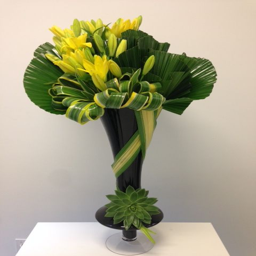
it is a floral arrangement , but i think it would be lovely if smaller as a bouquet .